Stroganov family

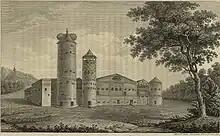
17th century Stroganov country house in Solvychegodsk

The Stroganov family (Russian: Стро́гановы, Стро́гоновы; French: Stroganoff) emerged as a preeminent Russian noble family renowned for their roles as merchants, industrialists, landowners, and statesmen. By the reign of Ivan IV ("the Terrible," 1533–1584), they had become the wealthiest commercial dynasty in the Tsardom of Russia. Their financial and military support proved critical to pivotal historical events, including the late-16th-century conquest of Siberia and Prince Dmitry Pozharsky’s 1612 liberation of Moscow from Polish forces.